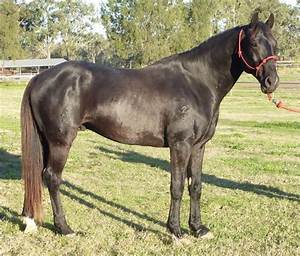
Label: horse